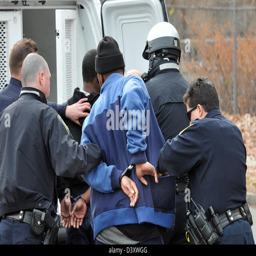
police arrest men who were fighting during a high school football game